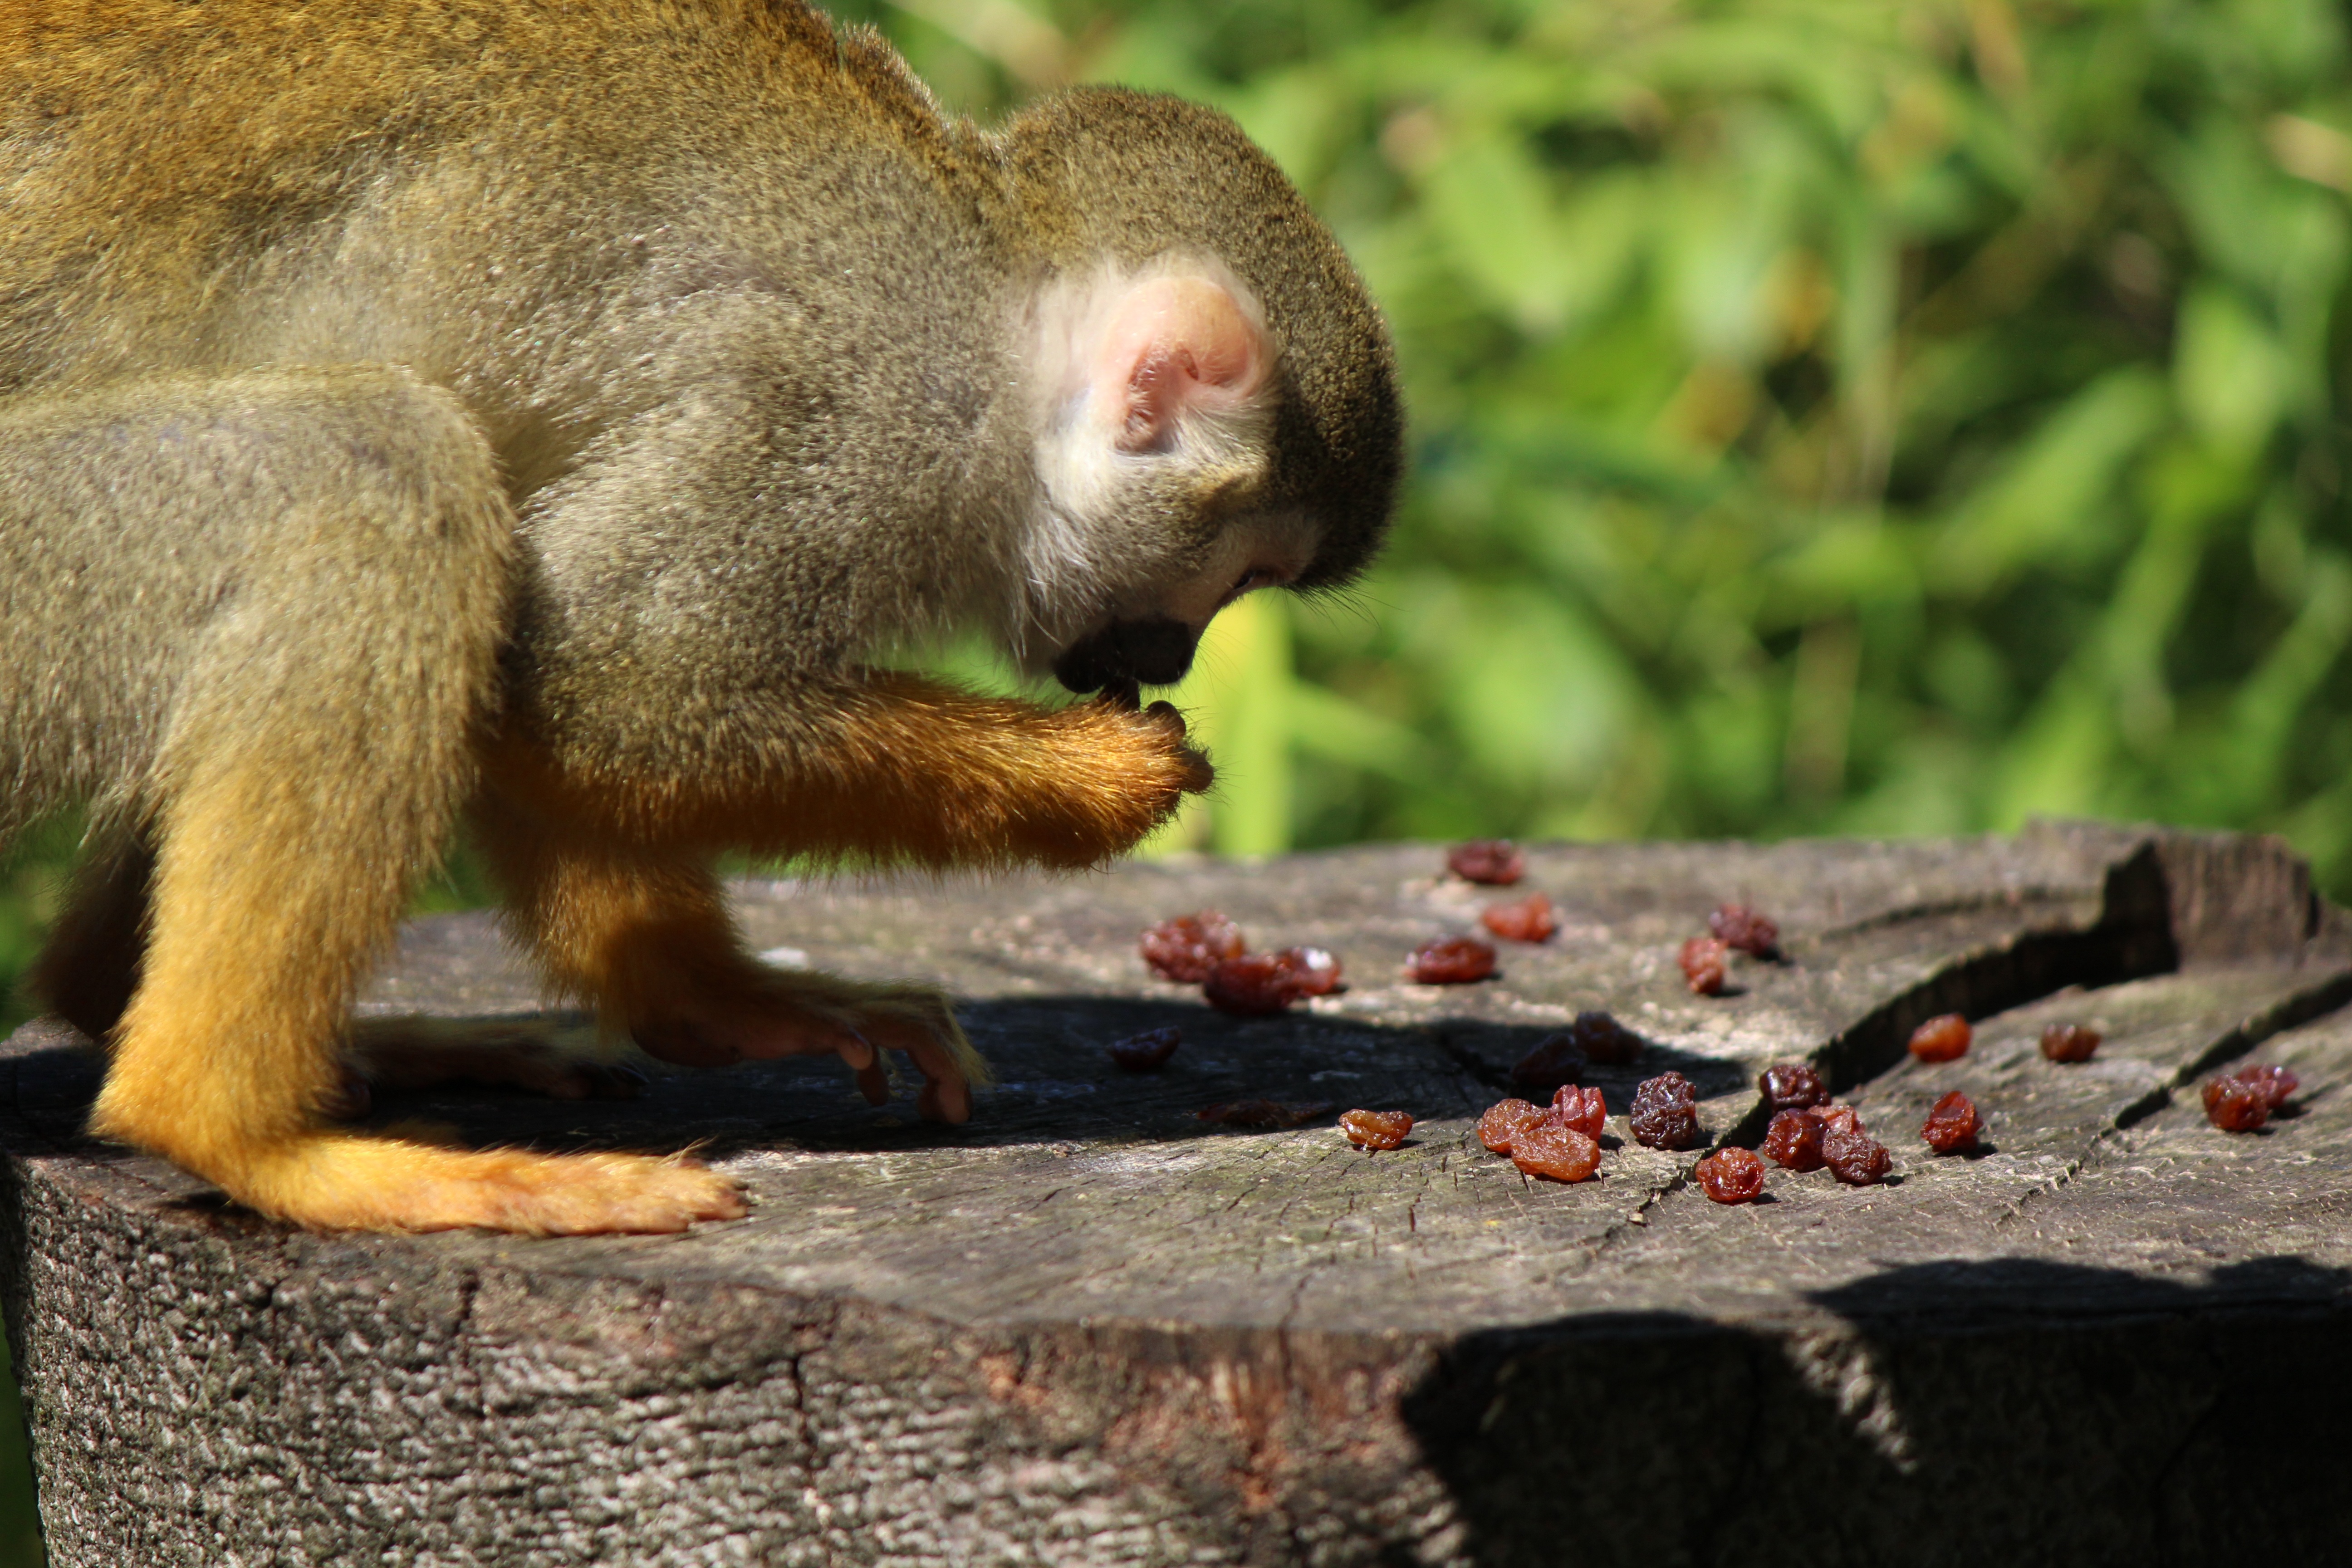
wildlife, mammal, monkey, fauna, primate, squirrel monkey, vertebrate, ffchen, macaque, old world monkey, tierpark bochum, new world monkey, capuchin like, saimiri